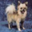
Label: dog